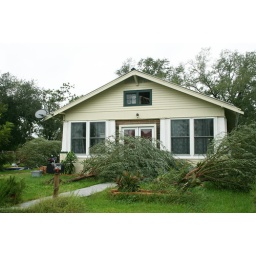
neighbor's had 3 trees down, some fence damage &amp;amp; the attic windows blew in